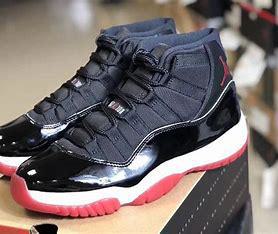
Brand: Jordan
Model: 11 Retro